Plan of Attack

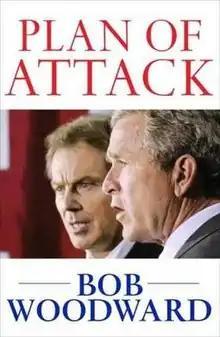
Cover of "Plan of Attack" by Bob Woodward

Plan of Attack is a 2004 book by the American author and investigative reporter Bob Woodward. It was promoted as "a behind-the-scenes account of how and why President [George W.] Bush decided to go to war against Iraq".